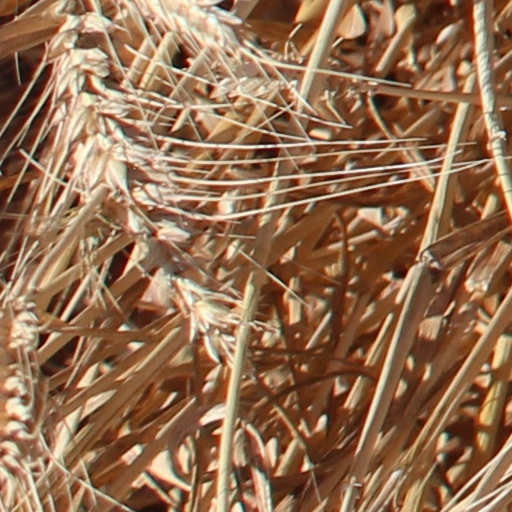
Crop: wheat